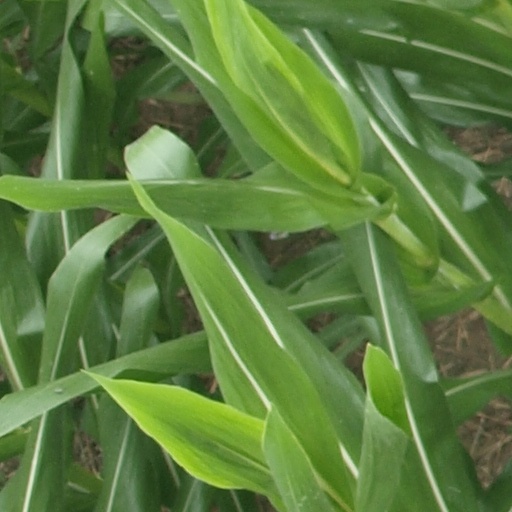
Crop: maize; corn